Scotland in the Middle Ages

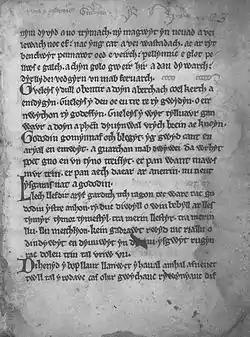
A page from the Book of Aneirin shows the first part of the text from the Y Gododdin, c. sixth century

The organisation of society is obscure in the early part of the period, for which there are few documentary sources. Kinship probably provided the primary unit of organisation and society was divided between a small aristocracy, whose rationale was based around warfare, a wider group of freemen, who had the right to bear arms and were represented in law codes, above a relatively large body of slaves, who may have lived beside and become clients of their owners.